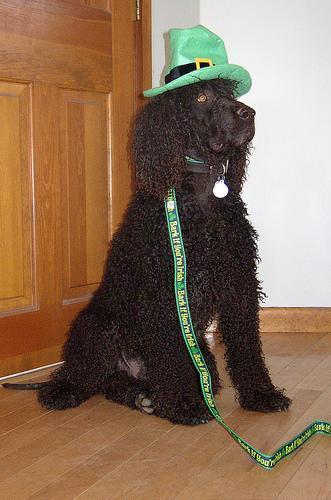
Irish_water_spaniel